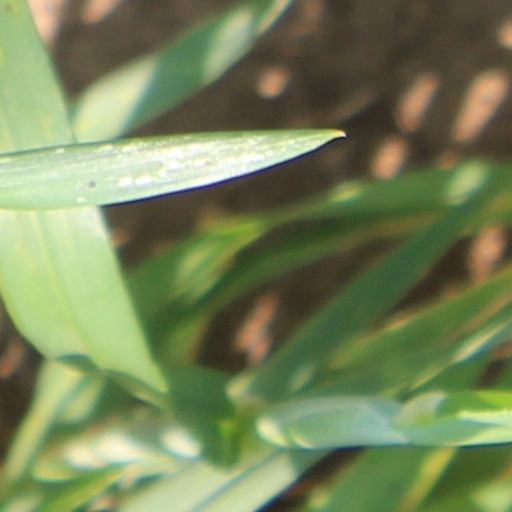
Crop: wheat